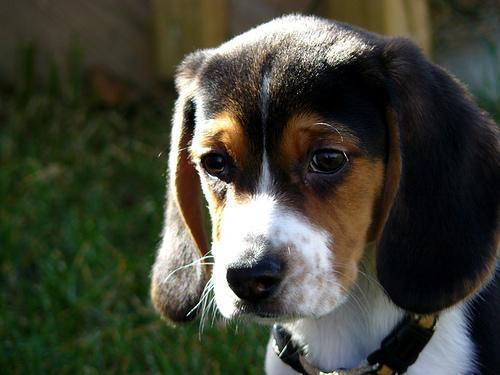
beagle